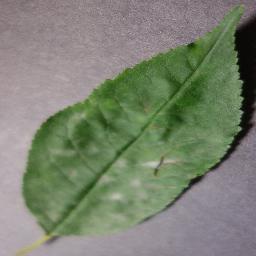
Label: Cherry___Powdery_mildew